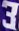
Number: 3